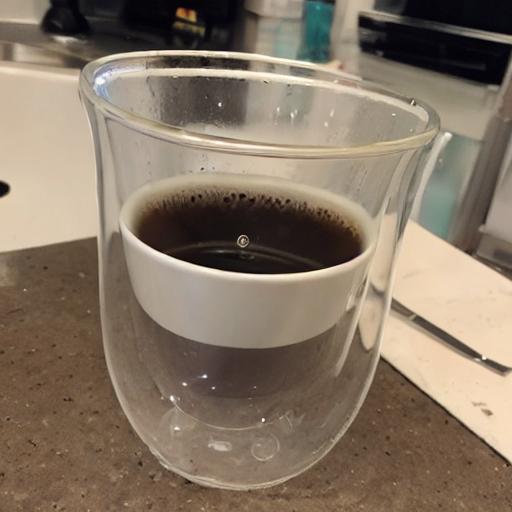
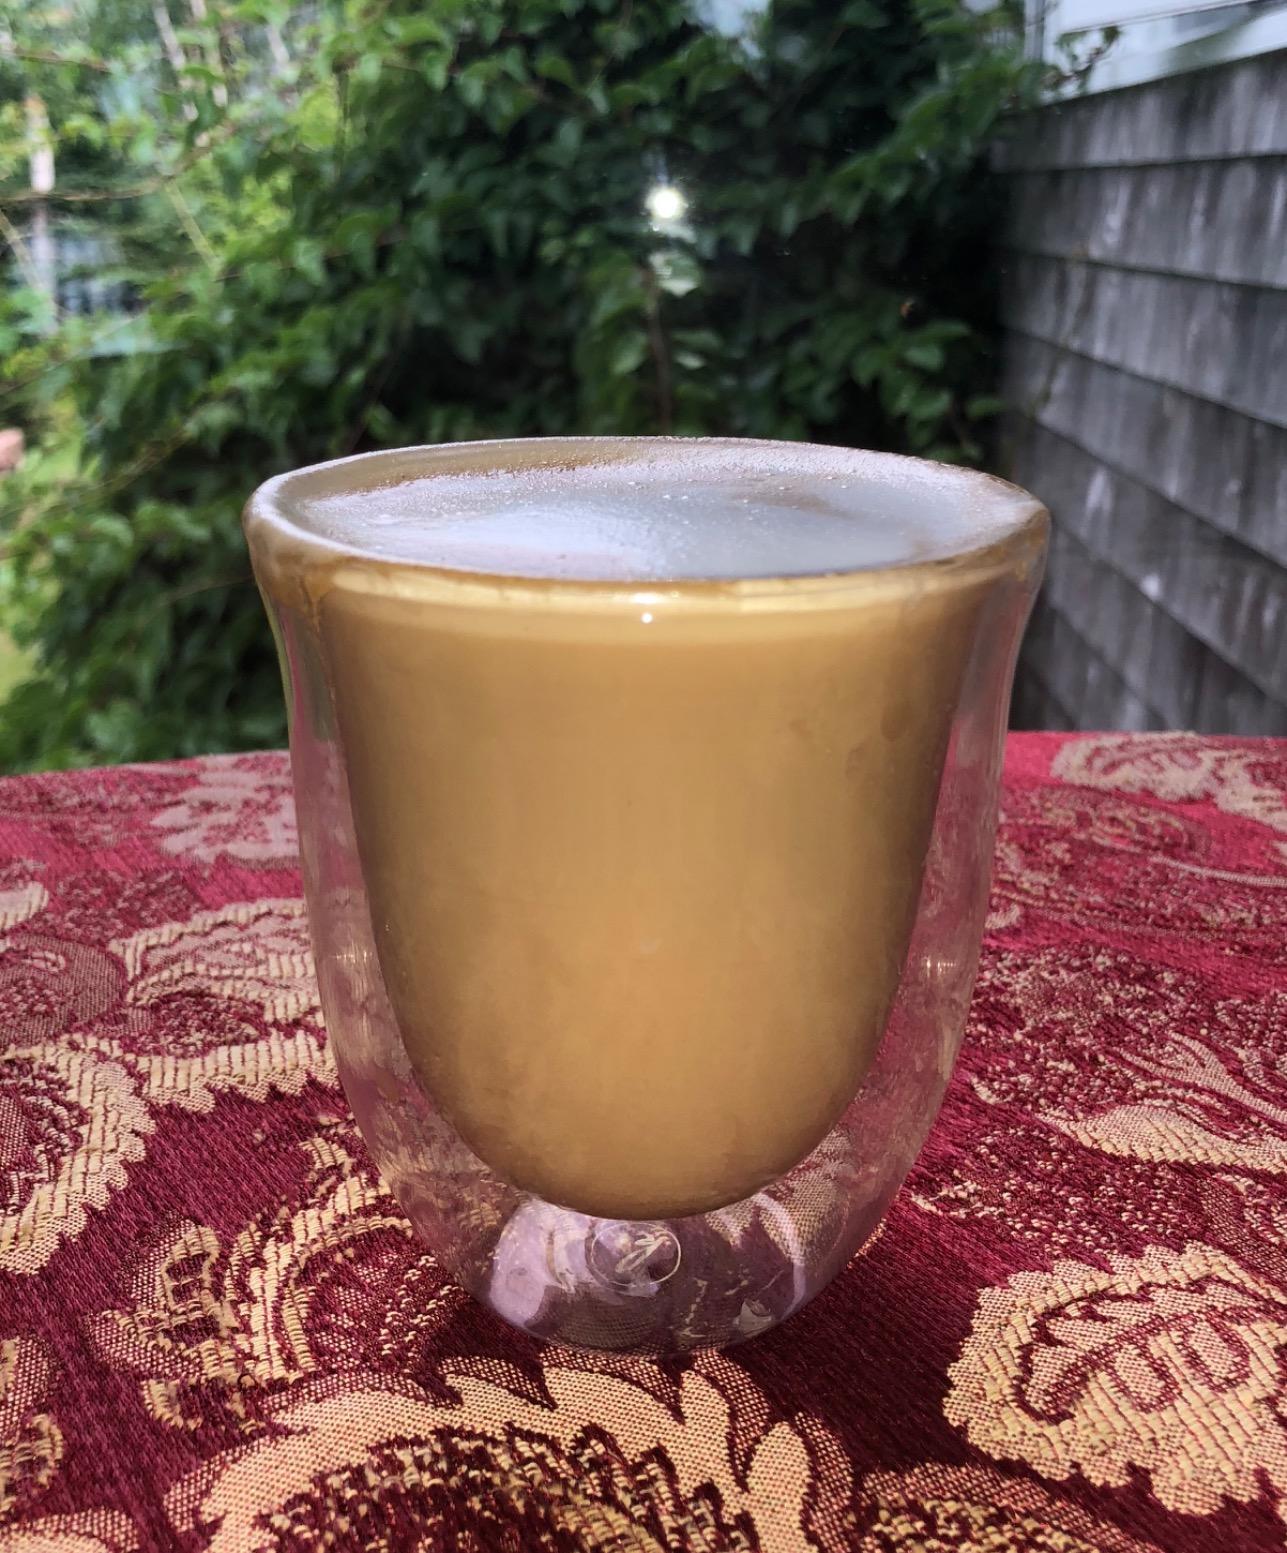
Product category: items_mug
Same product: no